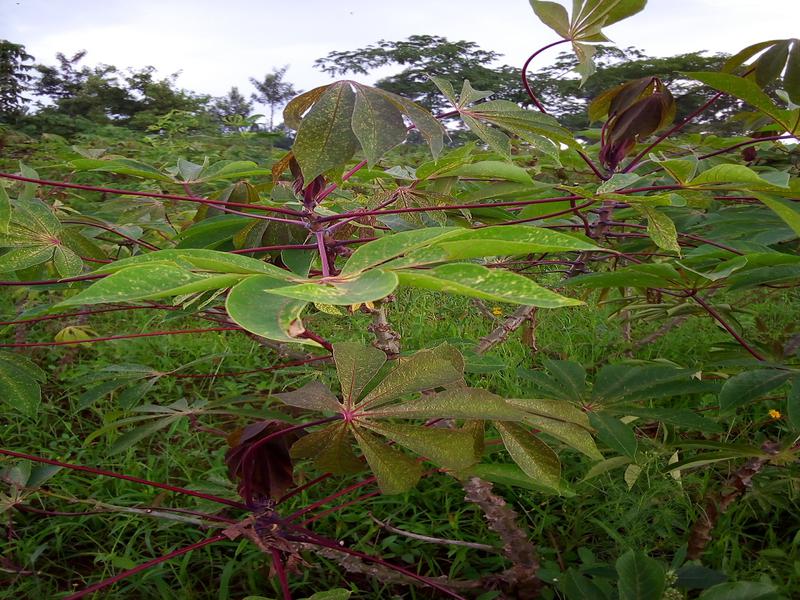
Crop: cassava
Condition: green_mottle